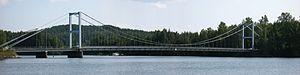
Cette liste de ponts de Finlande a pour vocation de présenter une liste de ponts remarquables de Finlande, tant par leurs caractéristiques dimensionnelles, que par leur intérêt architectural ou historique.
Le pont suspendu de Louhunsalmi est un pont situé dans le quartier de Säynätsalo à Jyväskylä en Finlande.